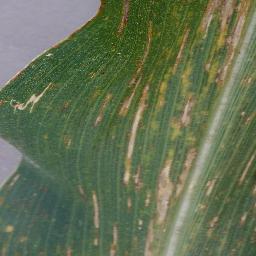
Label: Corn_(Maize)___Gray_Leaf_Spot_(Cercospora)